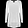
Label: Pullover